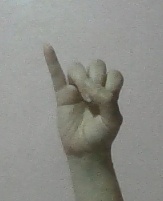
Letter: meem